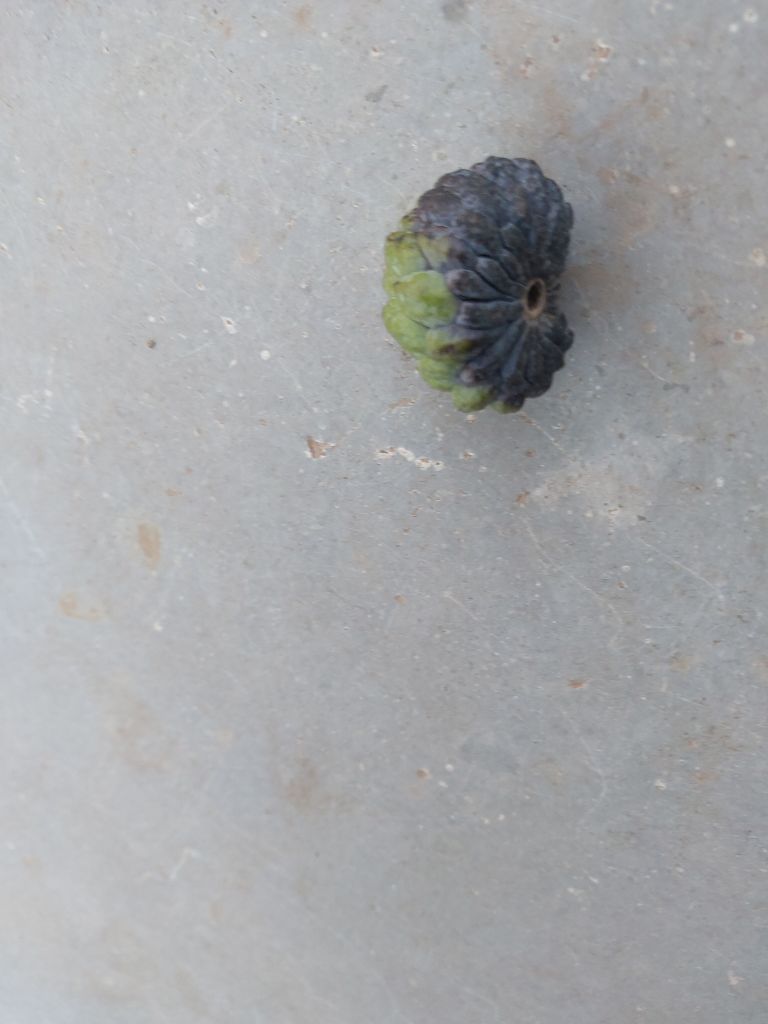
Disease label: Blank Canker